Good Morning (Kanye West song)

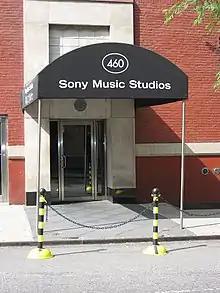
Sony Music Studios, in New York City was one of the recording studios where "Good Morning" was recorded.

"Good Morning" was written and produced by West. Due to being the album's introductory track, the song's original title was "Good Morning (Intro)," but subsequently was changed. Unlike its predecessors, rather than a fake Bernie Mac intro or a Broke-Phi-Broke skit, the album-opener instead begins with vocals from West. Along with West's usage of the vocal samples, one of the most distinctive aspects of the production for "Good Morning" is the significant emphasis on electronics. The opening track signals his progression towards a more electronic soundscape.